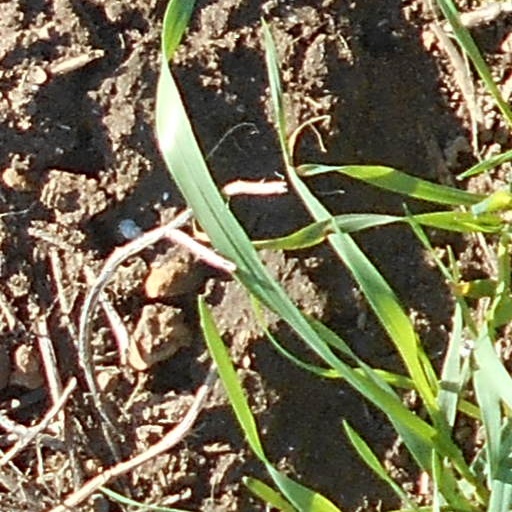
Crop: wheat